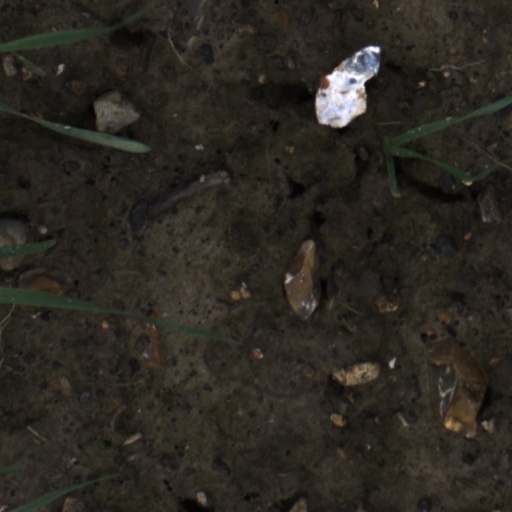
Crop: wheat